Hennessey, Oklahoma

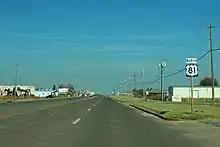
U.S. Route 81 in Hennessey, October 2016

Hennessey is named after Pat Hennessey, an Irish freighter who was killed at the present townsite in April 1874. He was said to have been burned on a wagon wheel, either by native Cheyenne tribesmen or white horse thieves.